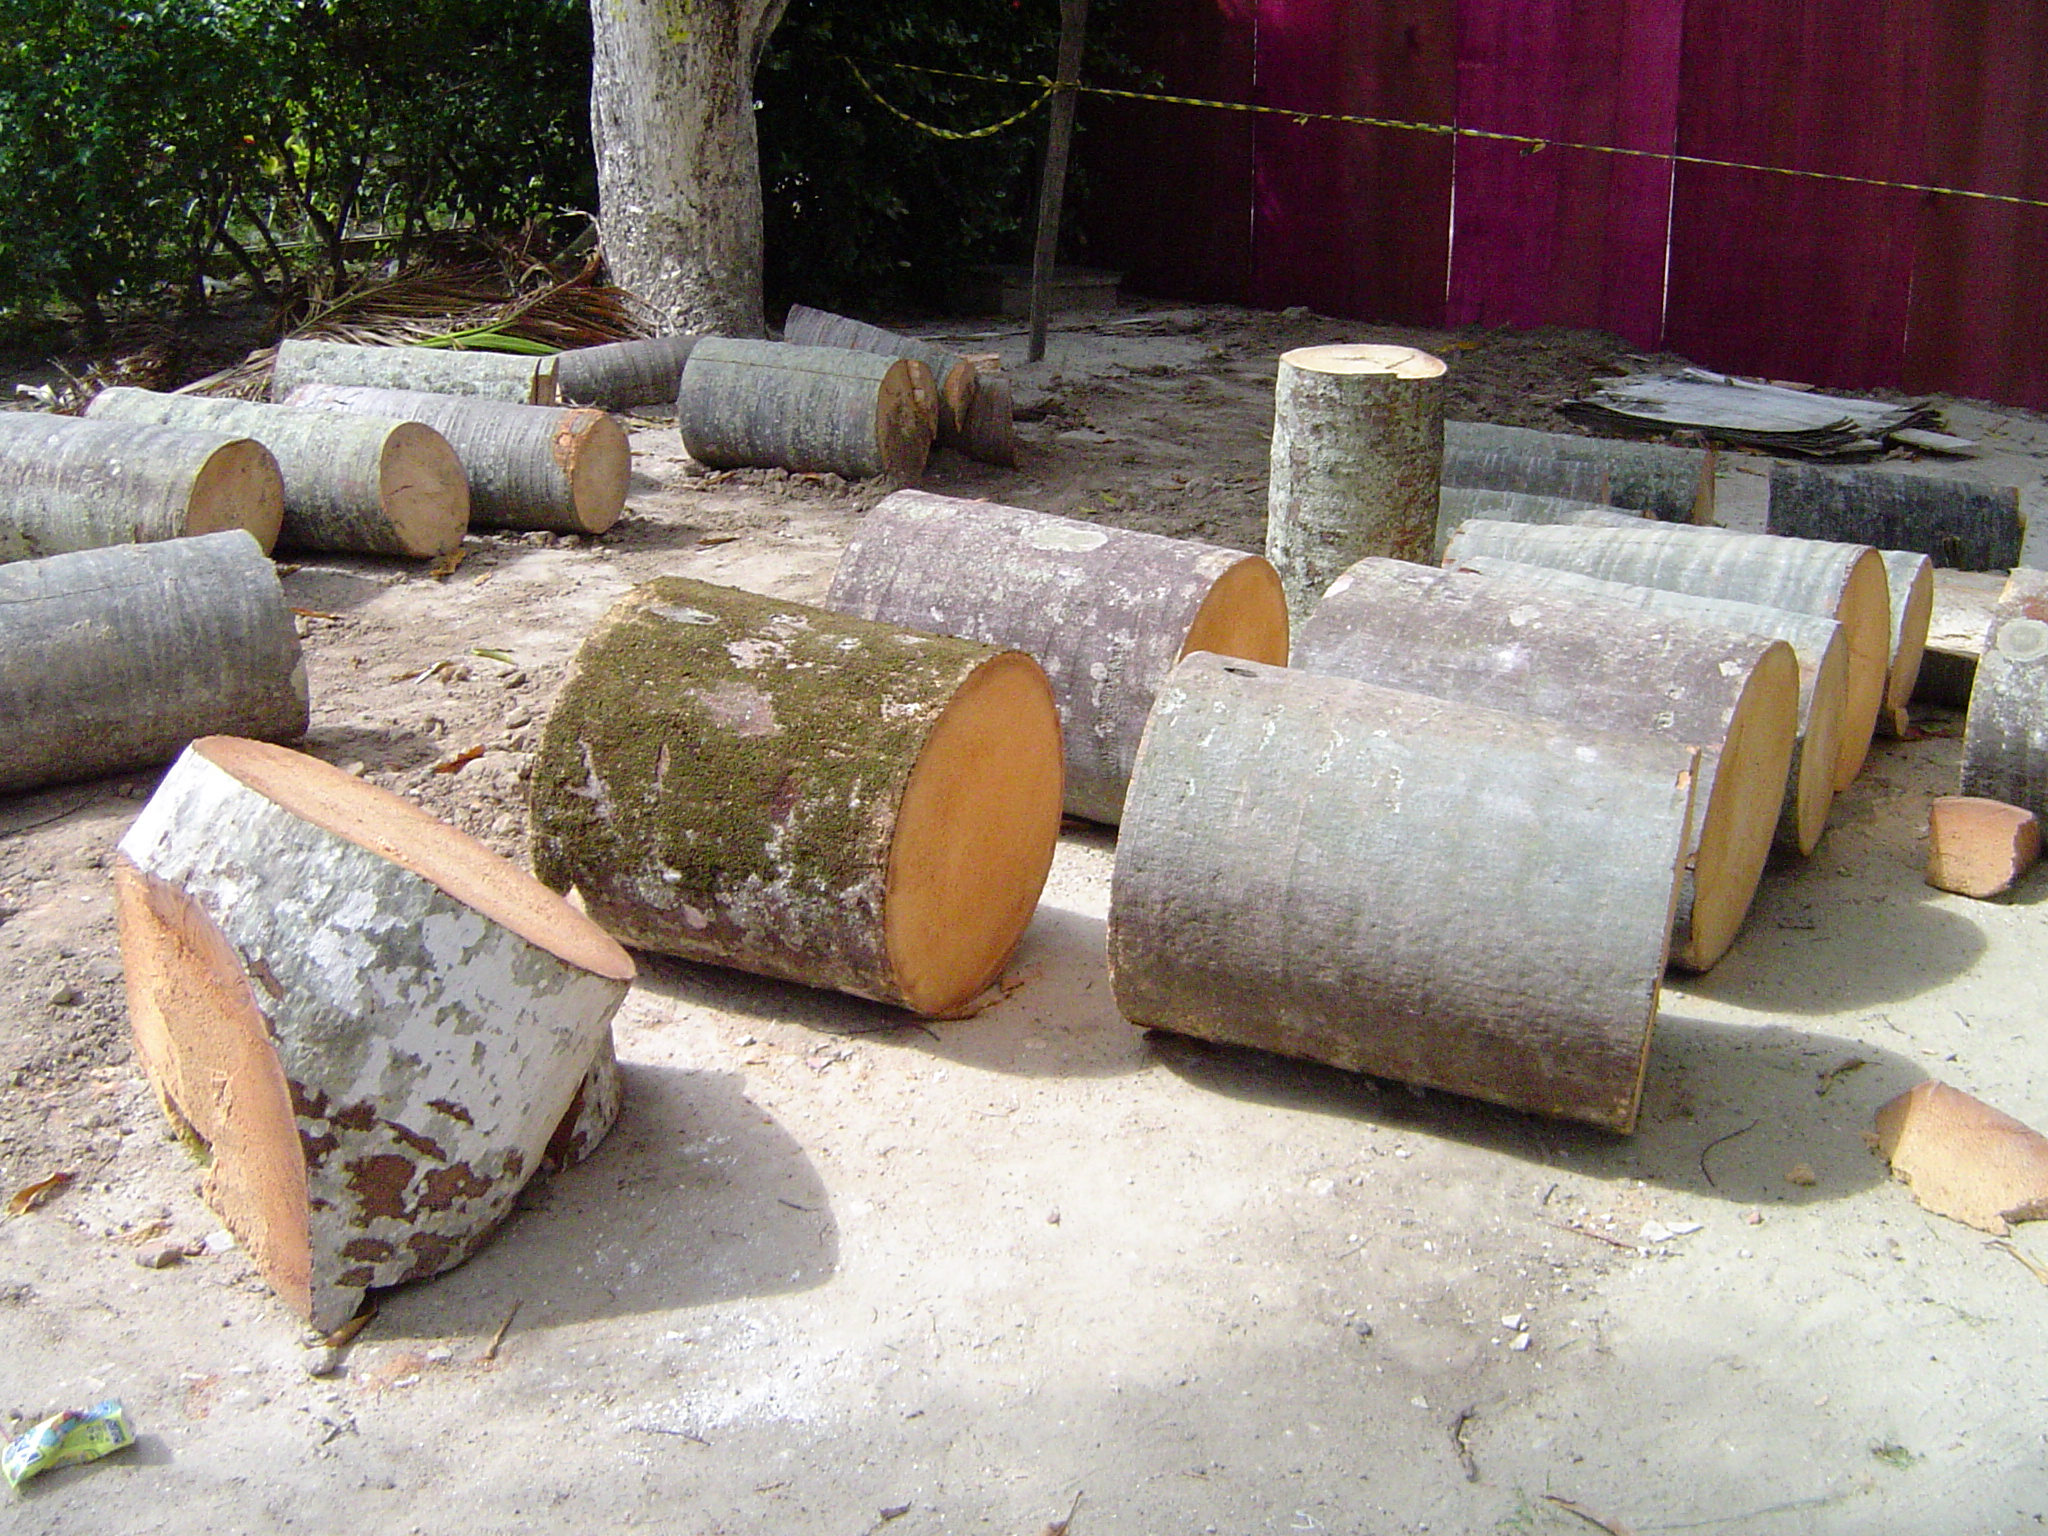
wood, wall, brick, material, madeira, man made object